John George Psychiatric Hospital

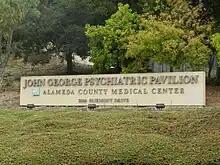
Signage, showing former name

It is located near Fairmont Hospital and the county Juvenile Justice Center. It opened in 1992 and was named after County Supervisor John George to honor his advocacy for mentally ill people. It has an 80-bed capacity.